Shepherd's pie
Also known as:
ar - Arabic: فطيرة الراعي
ca - Catalan: Shepherd's pie
da - Danish: Shepard's pie
de - German: Shepherd’s Pie
en-simple - Simple English: Cottage pie
es - Spanish: Cottage pie
fa - Persian: شپردز پای
fi - Finnish: Shepherd's pie
fr - French: Cottage pie
he - Hebrew: פאי רועים
it - Italian: Cottage pie
ja - Japanese: シェパーズパイ
jv - Javanese: Pai pondhok
ko - Korean: 셰퍼드 파이
nb - Norwegian Bokmål: Shepherd’s pie
nl - Dutch: Shepherd's pie
pl - Polish: Cottage pie
pt - Portuguese: Cottage pie
ru - Russian: Пастуший пирог
tr - Turkish: Çoban payı
uk - Ukrainian: Вівчарський пиріг
yue - Cantonese: 牧羊人批
zh - Chinese: 牧羊人派
Category: pastry (savoury pie)
Cuisine: English, French
Associated cuisines: English, French
Area: England, France
Countries: England, France
Region: Western Europe Northern Europe

A savoury dish of cooked minced meat topped with mashed potato and baked. The meat used may be either previously cooked or freshly minced. The usual meats are beef or lamb.

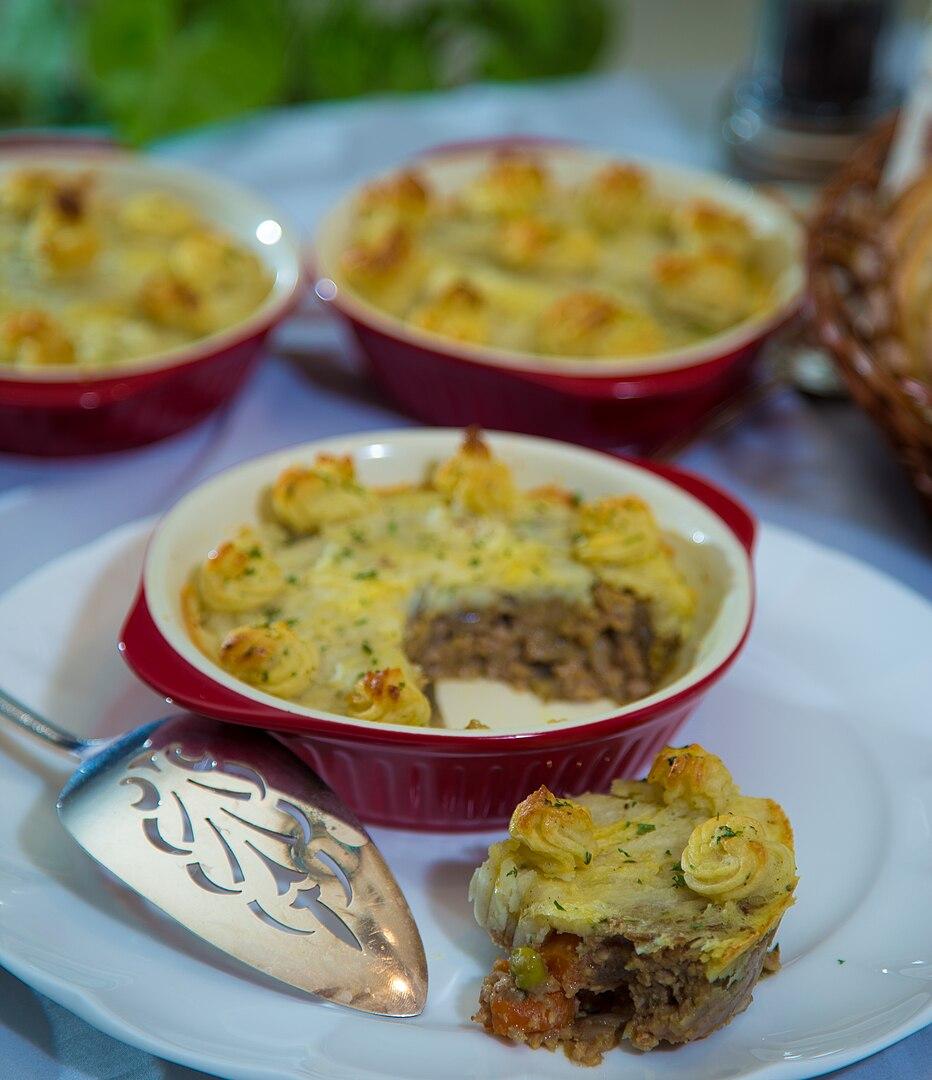
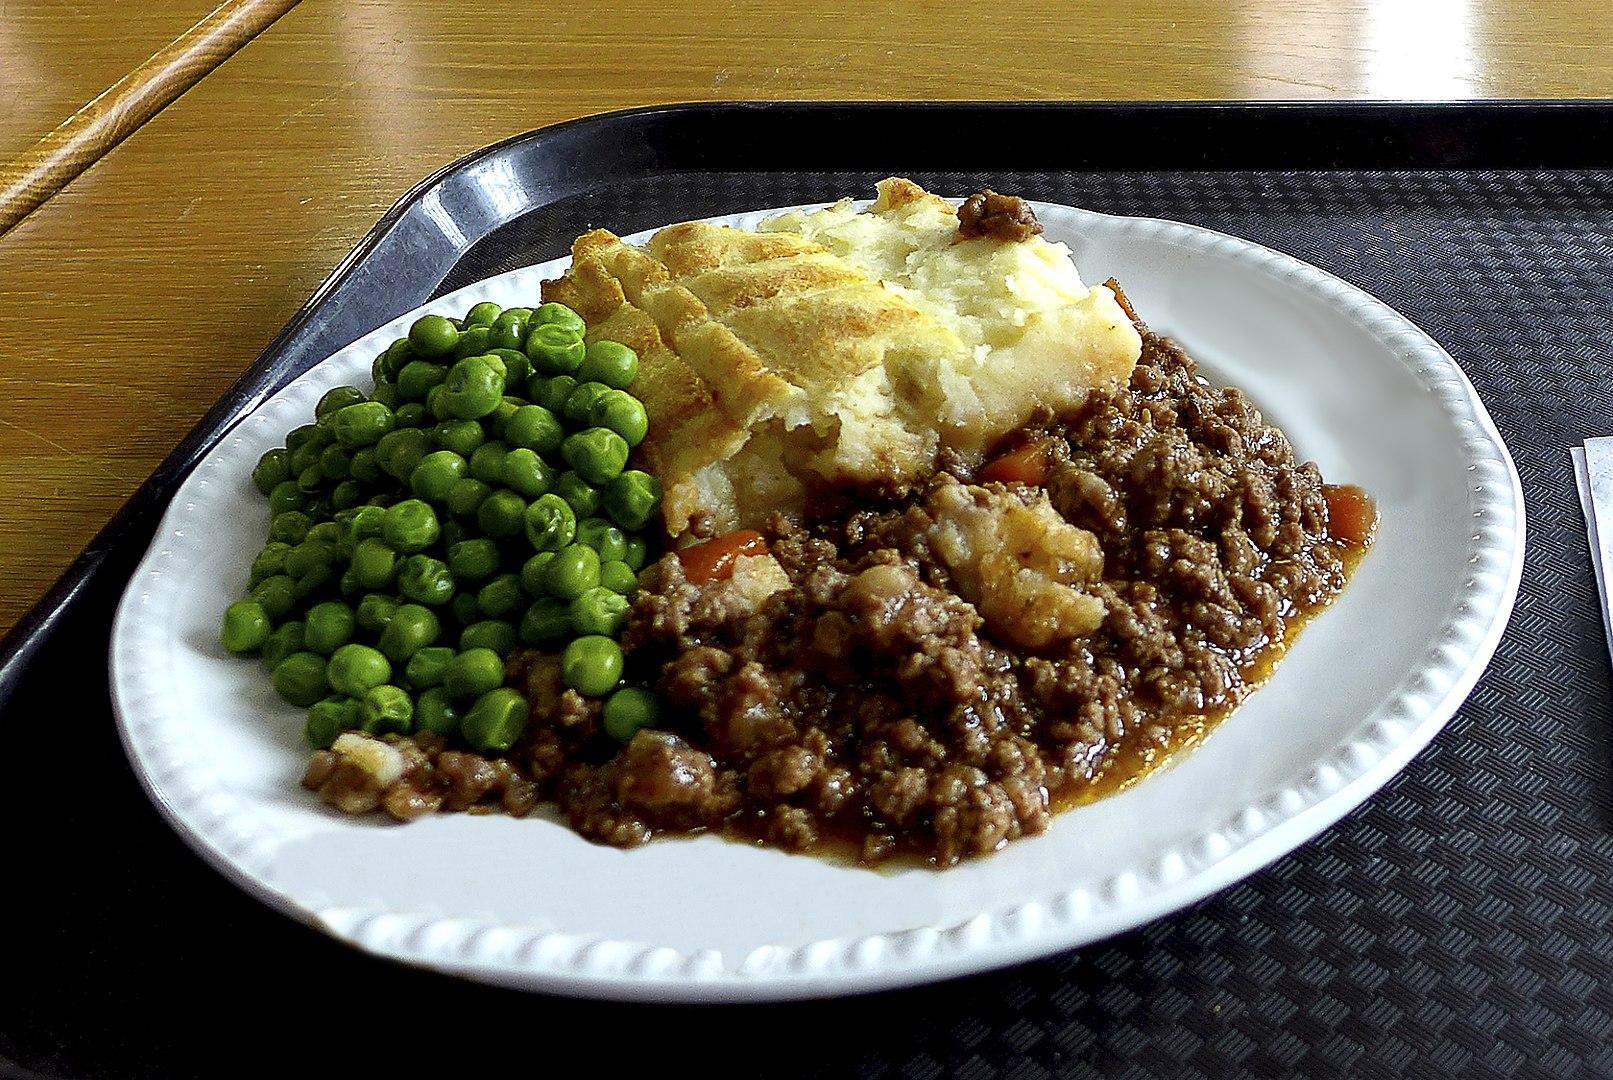
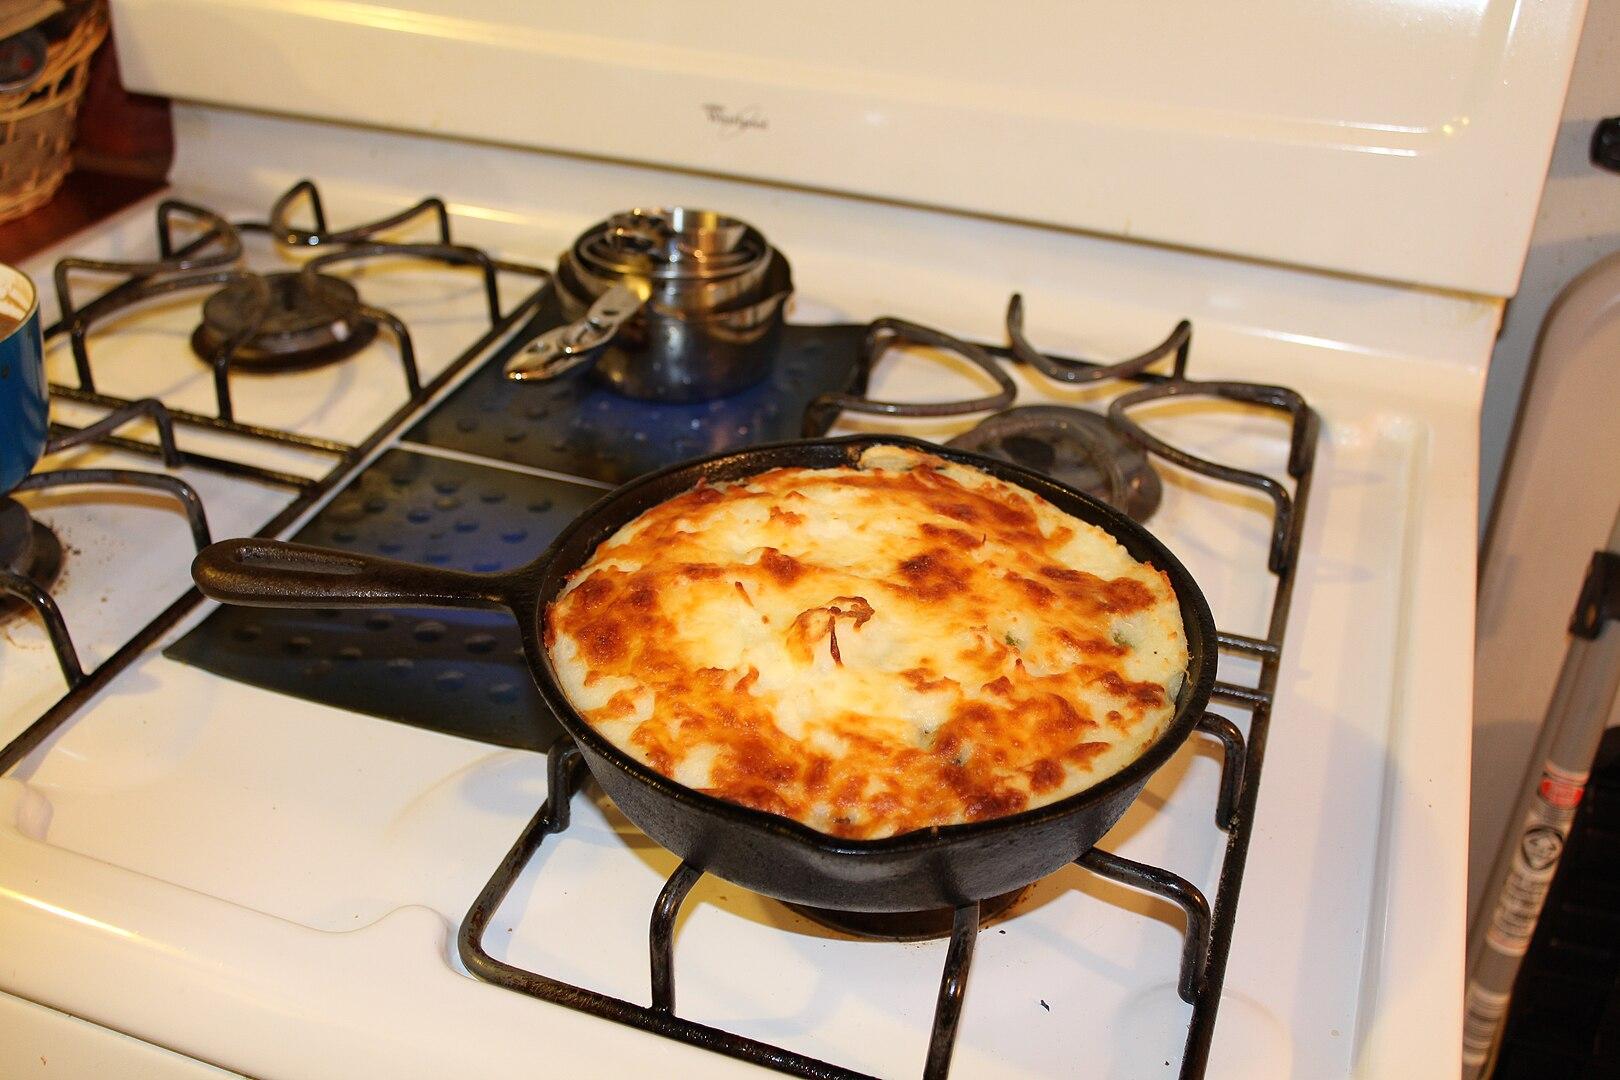
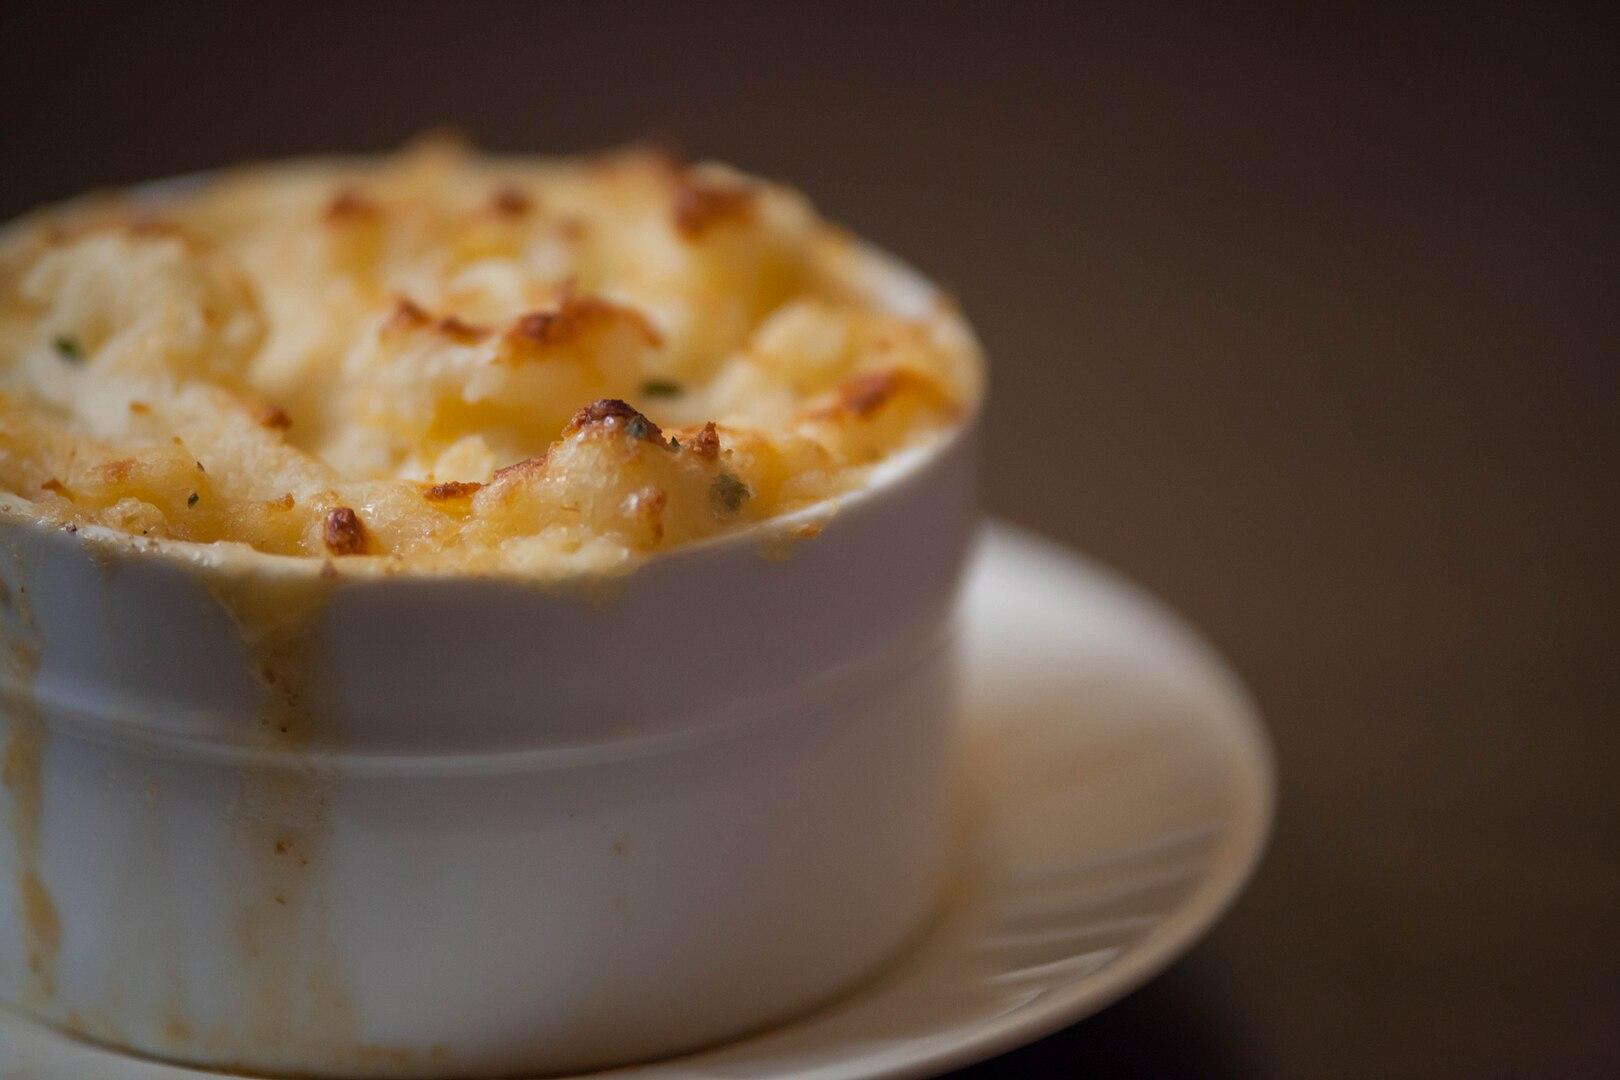
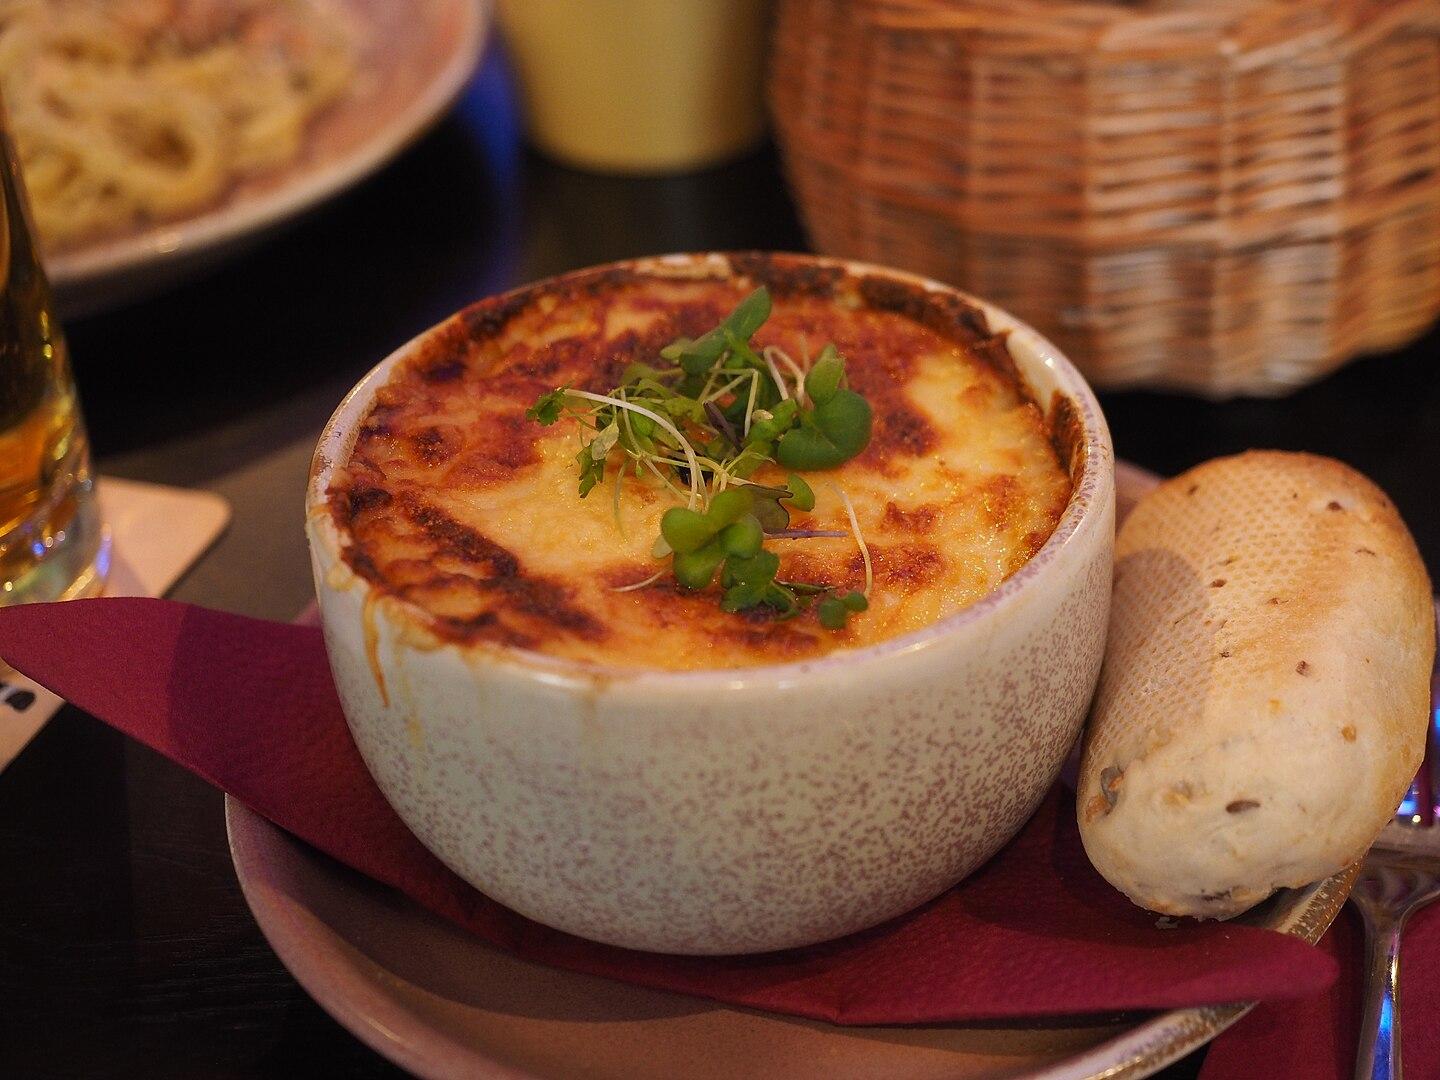
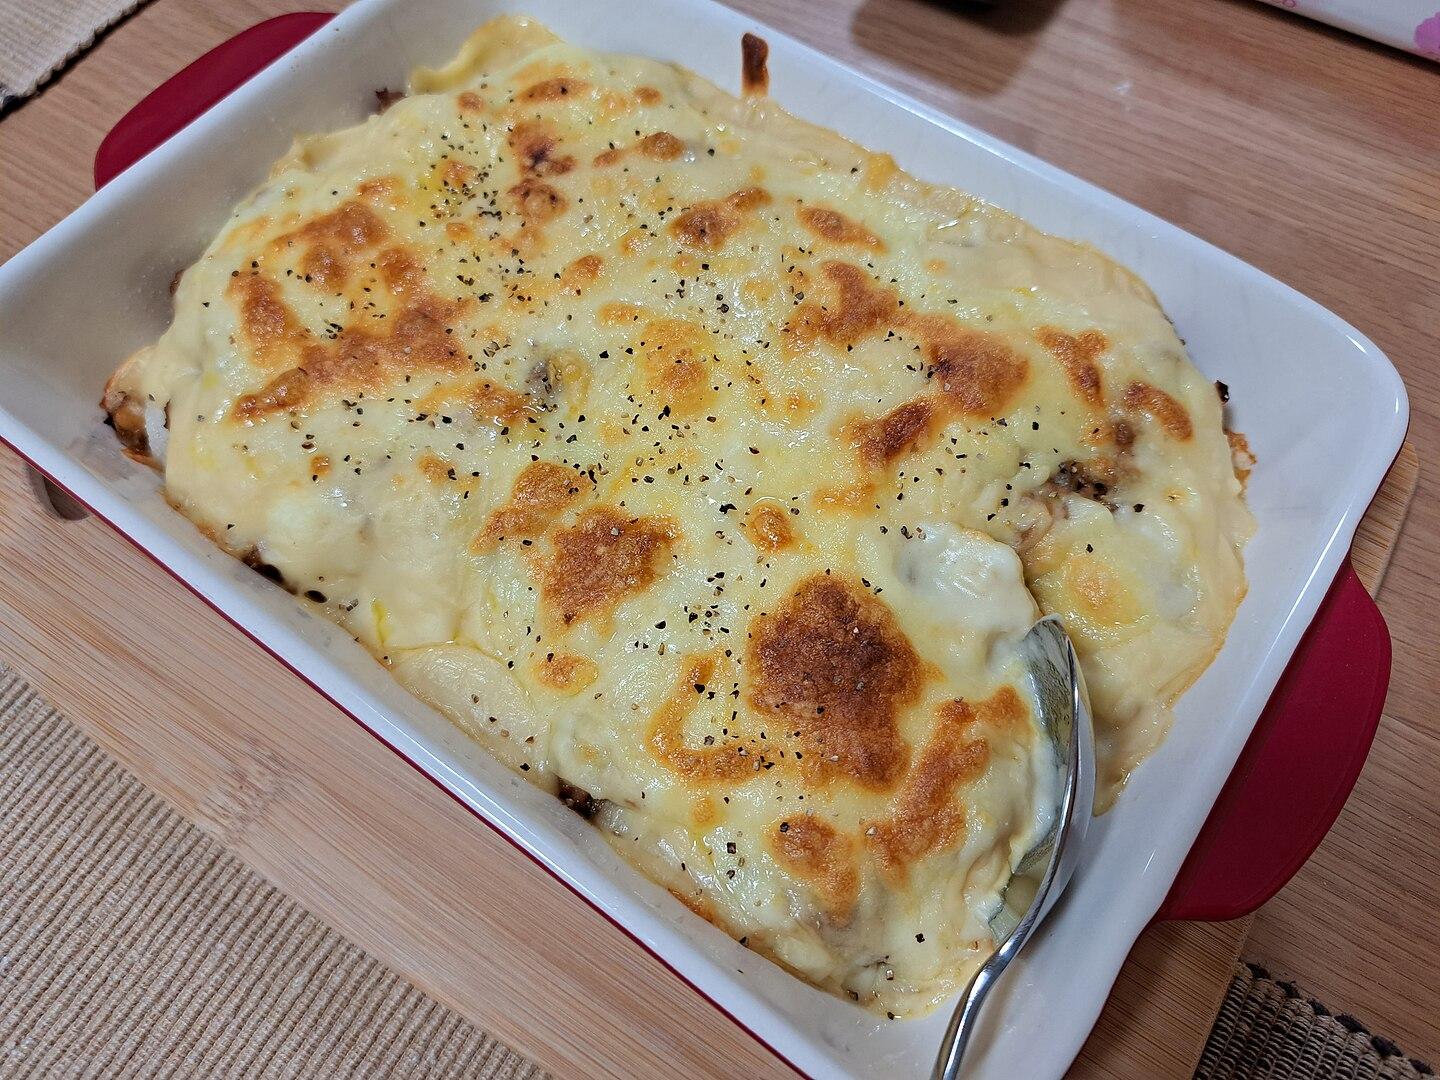
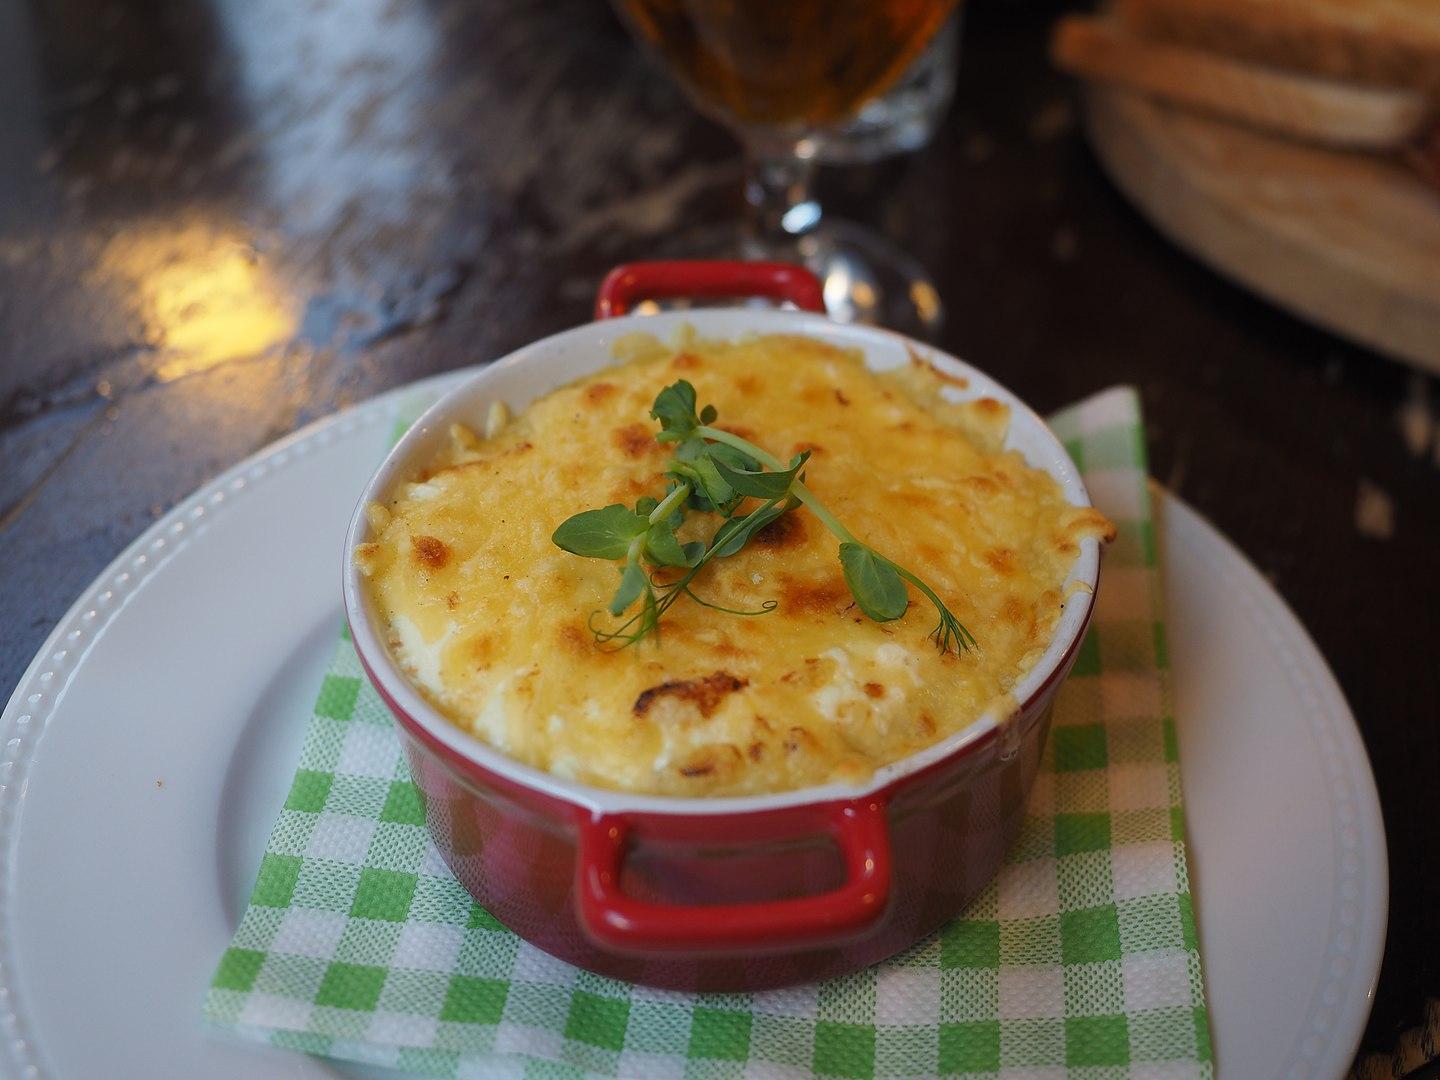
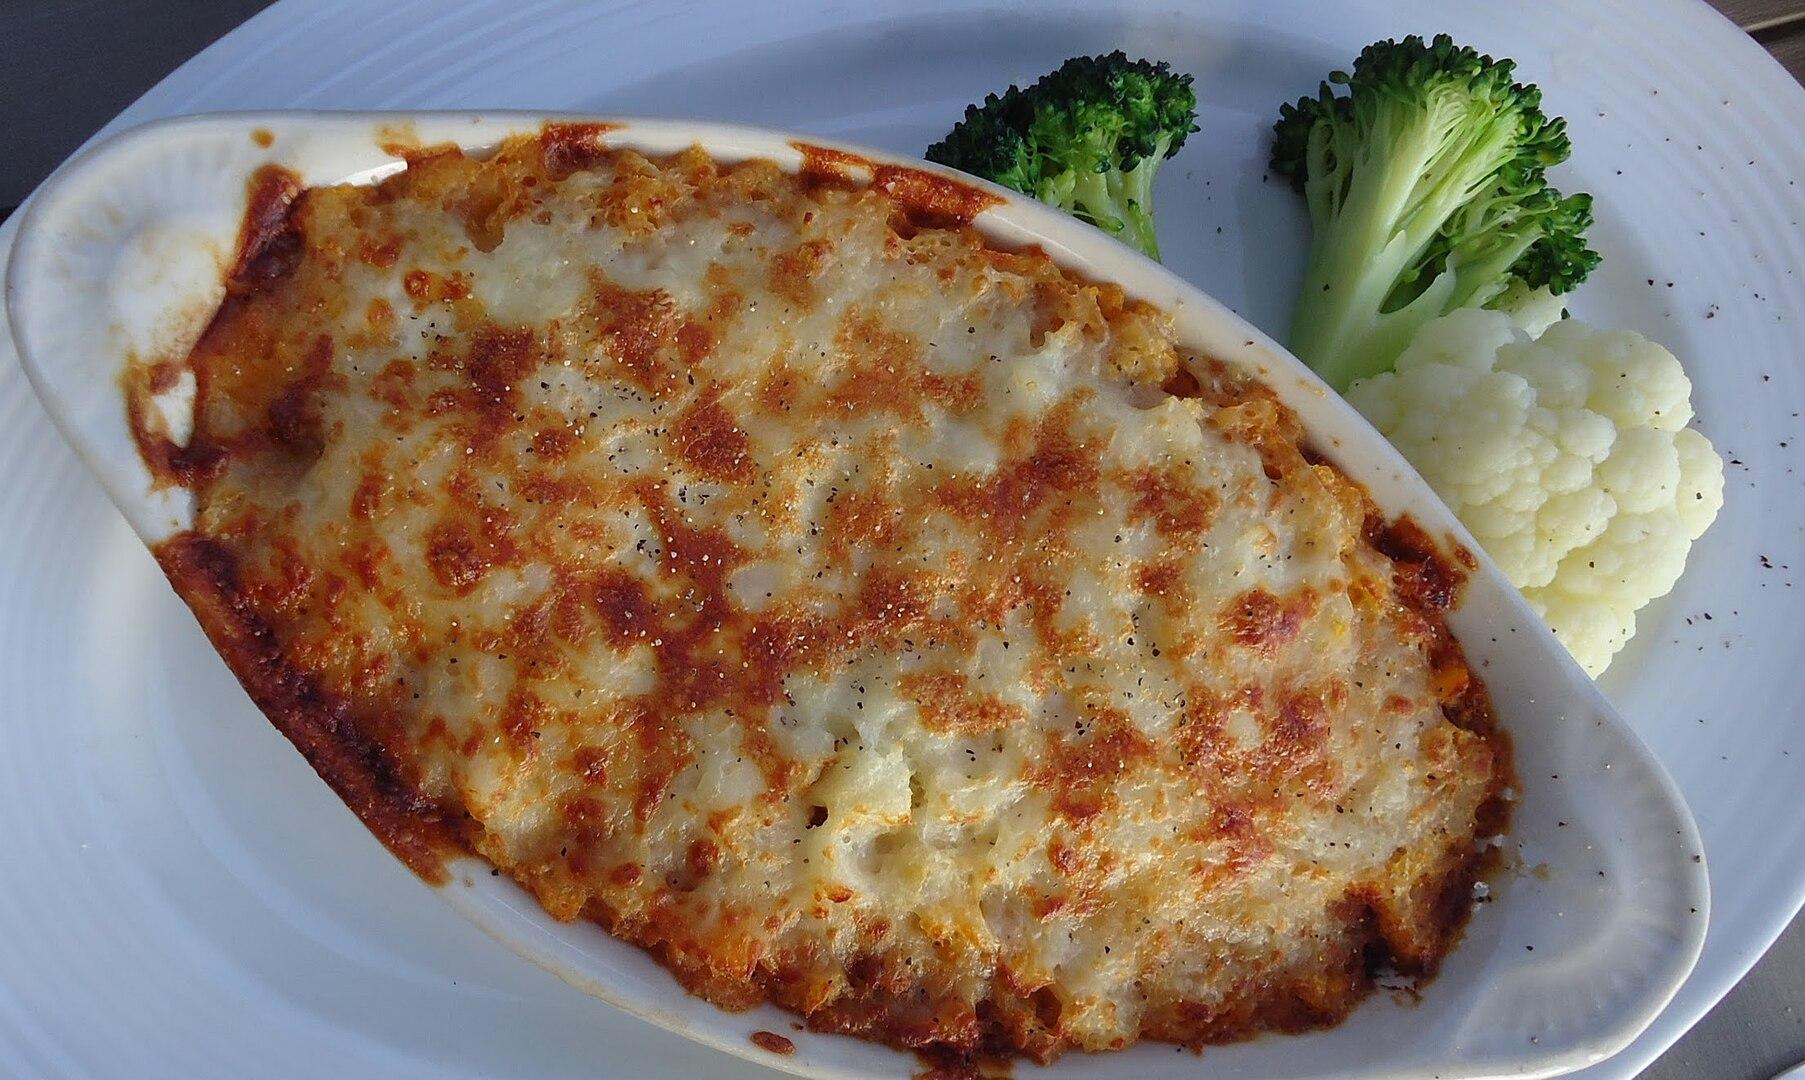